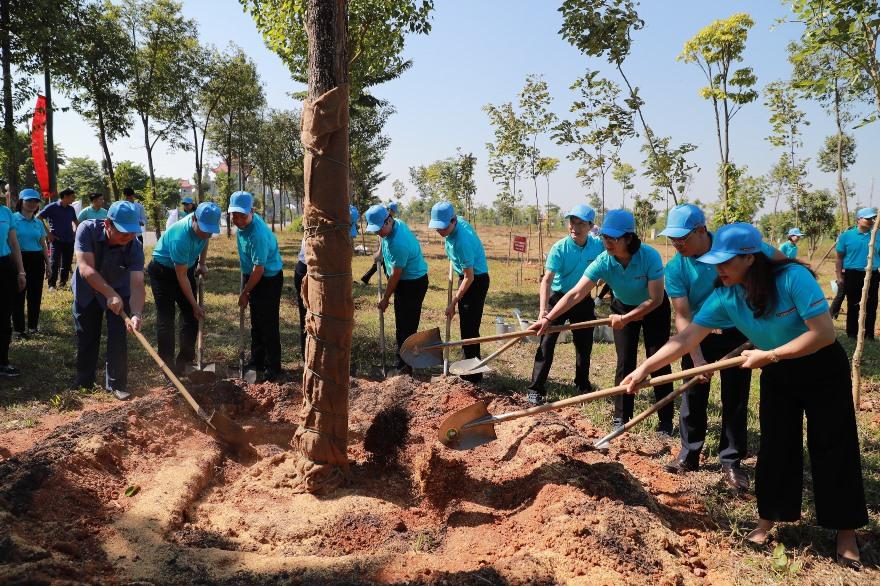
có nhiều người mặc áo xanh đang cầm xẻng xúc đất